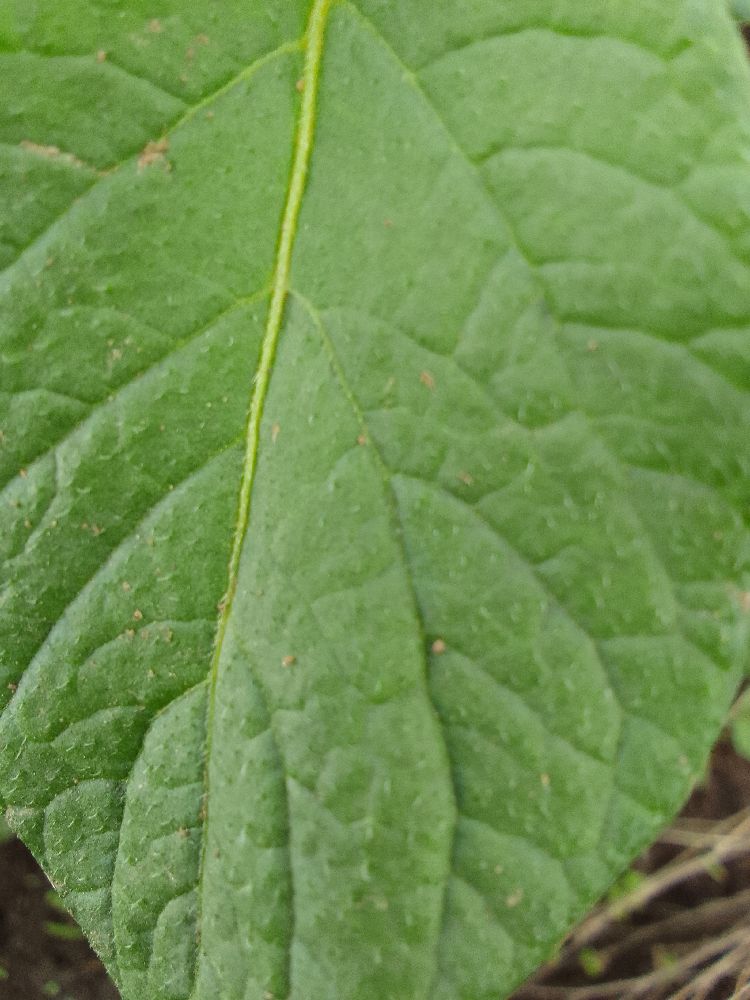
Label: Healthy